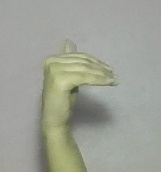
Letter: khaa